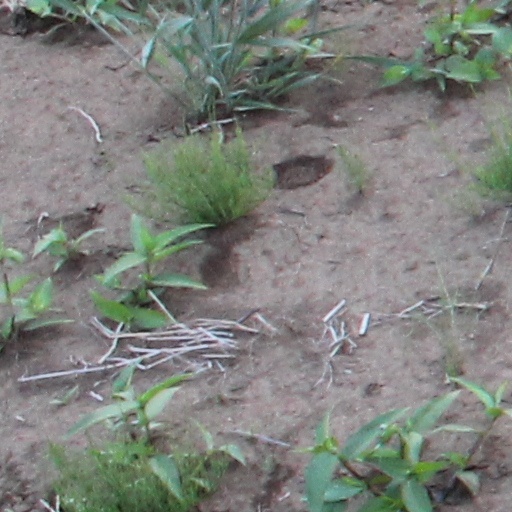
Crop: wheat